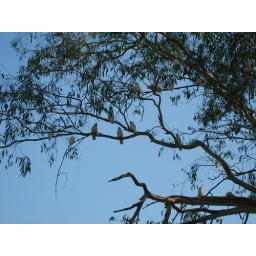
Cockatoos in a gum tree at the edge of the Murray river